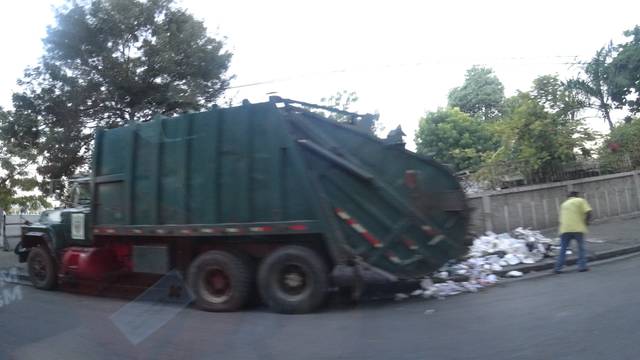
Region: Haiti
Coordinates: 18.554, -72.305